Answer in natural language. How many Windows are visible in the scene? Choose between the following options: 0, 2, 4, 1 or 3
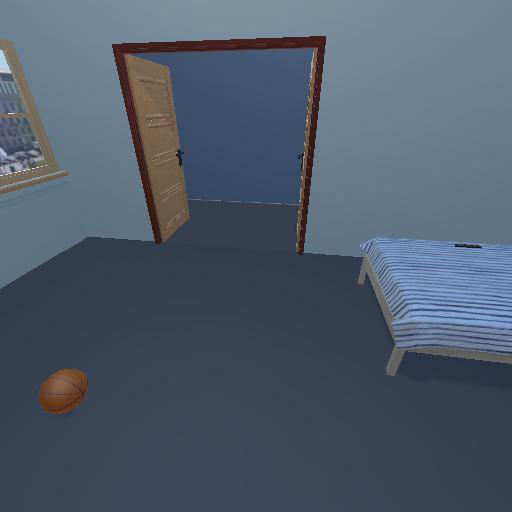
<answer>1</answer>